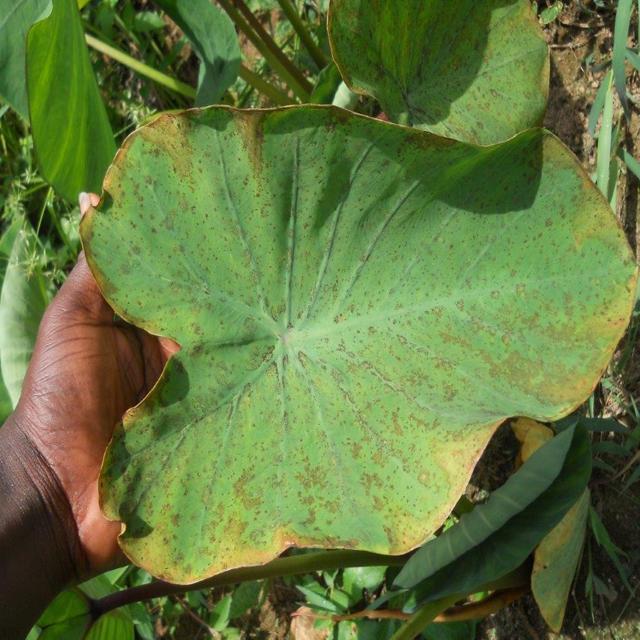
Label: Mid_Blight